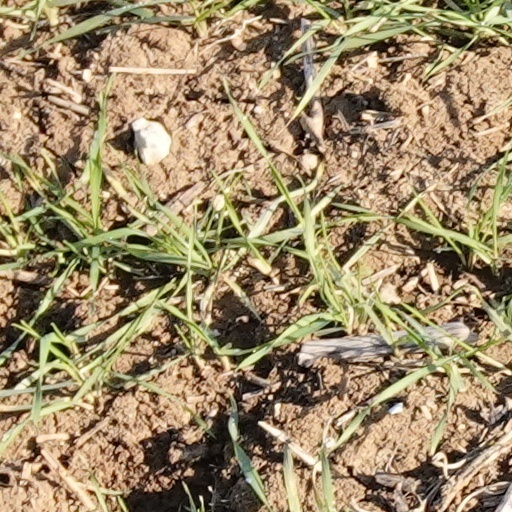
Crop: wheat